Pierre Bayard

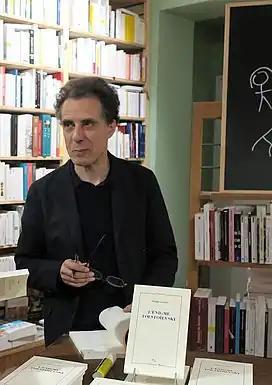

Pierre Bayard (born 1954) is professor of Literature at the University of Paris 8 and psychoanalyst. He is the author of many creative essays such as "Who Killed Roger Ackroyd?" (2002), "How to Talk about Books You Haven't Read" (2007), and "Sherlock Holmes Was Wrong" (2008).